Radike Samo

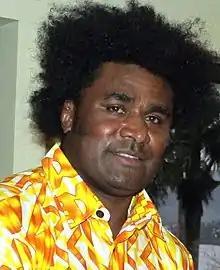
Samo in 2018

Radike Samo (born 9 July 1976 in Nadi, Fiji) is an Australian retired rugby union player. He plays lock, flanker, number 8 and can even play on the wing.